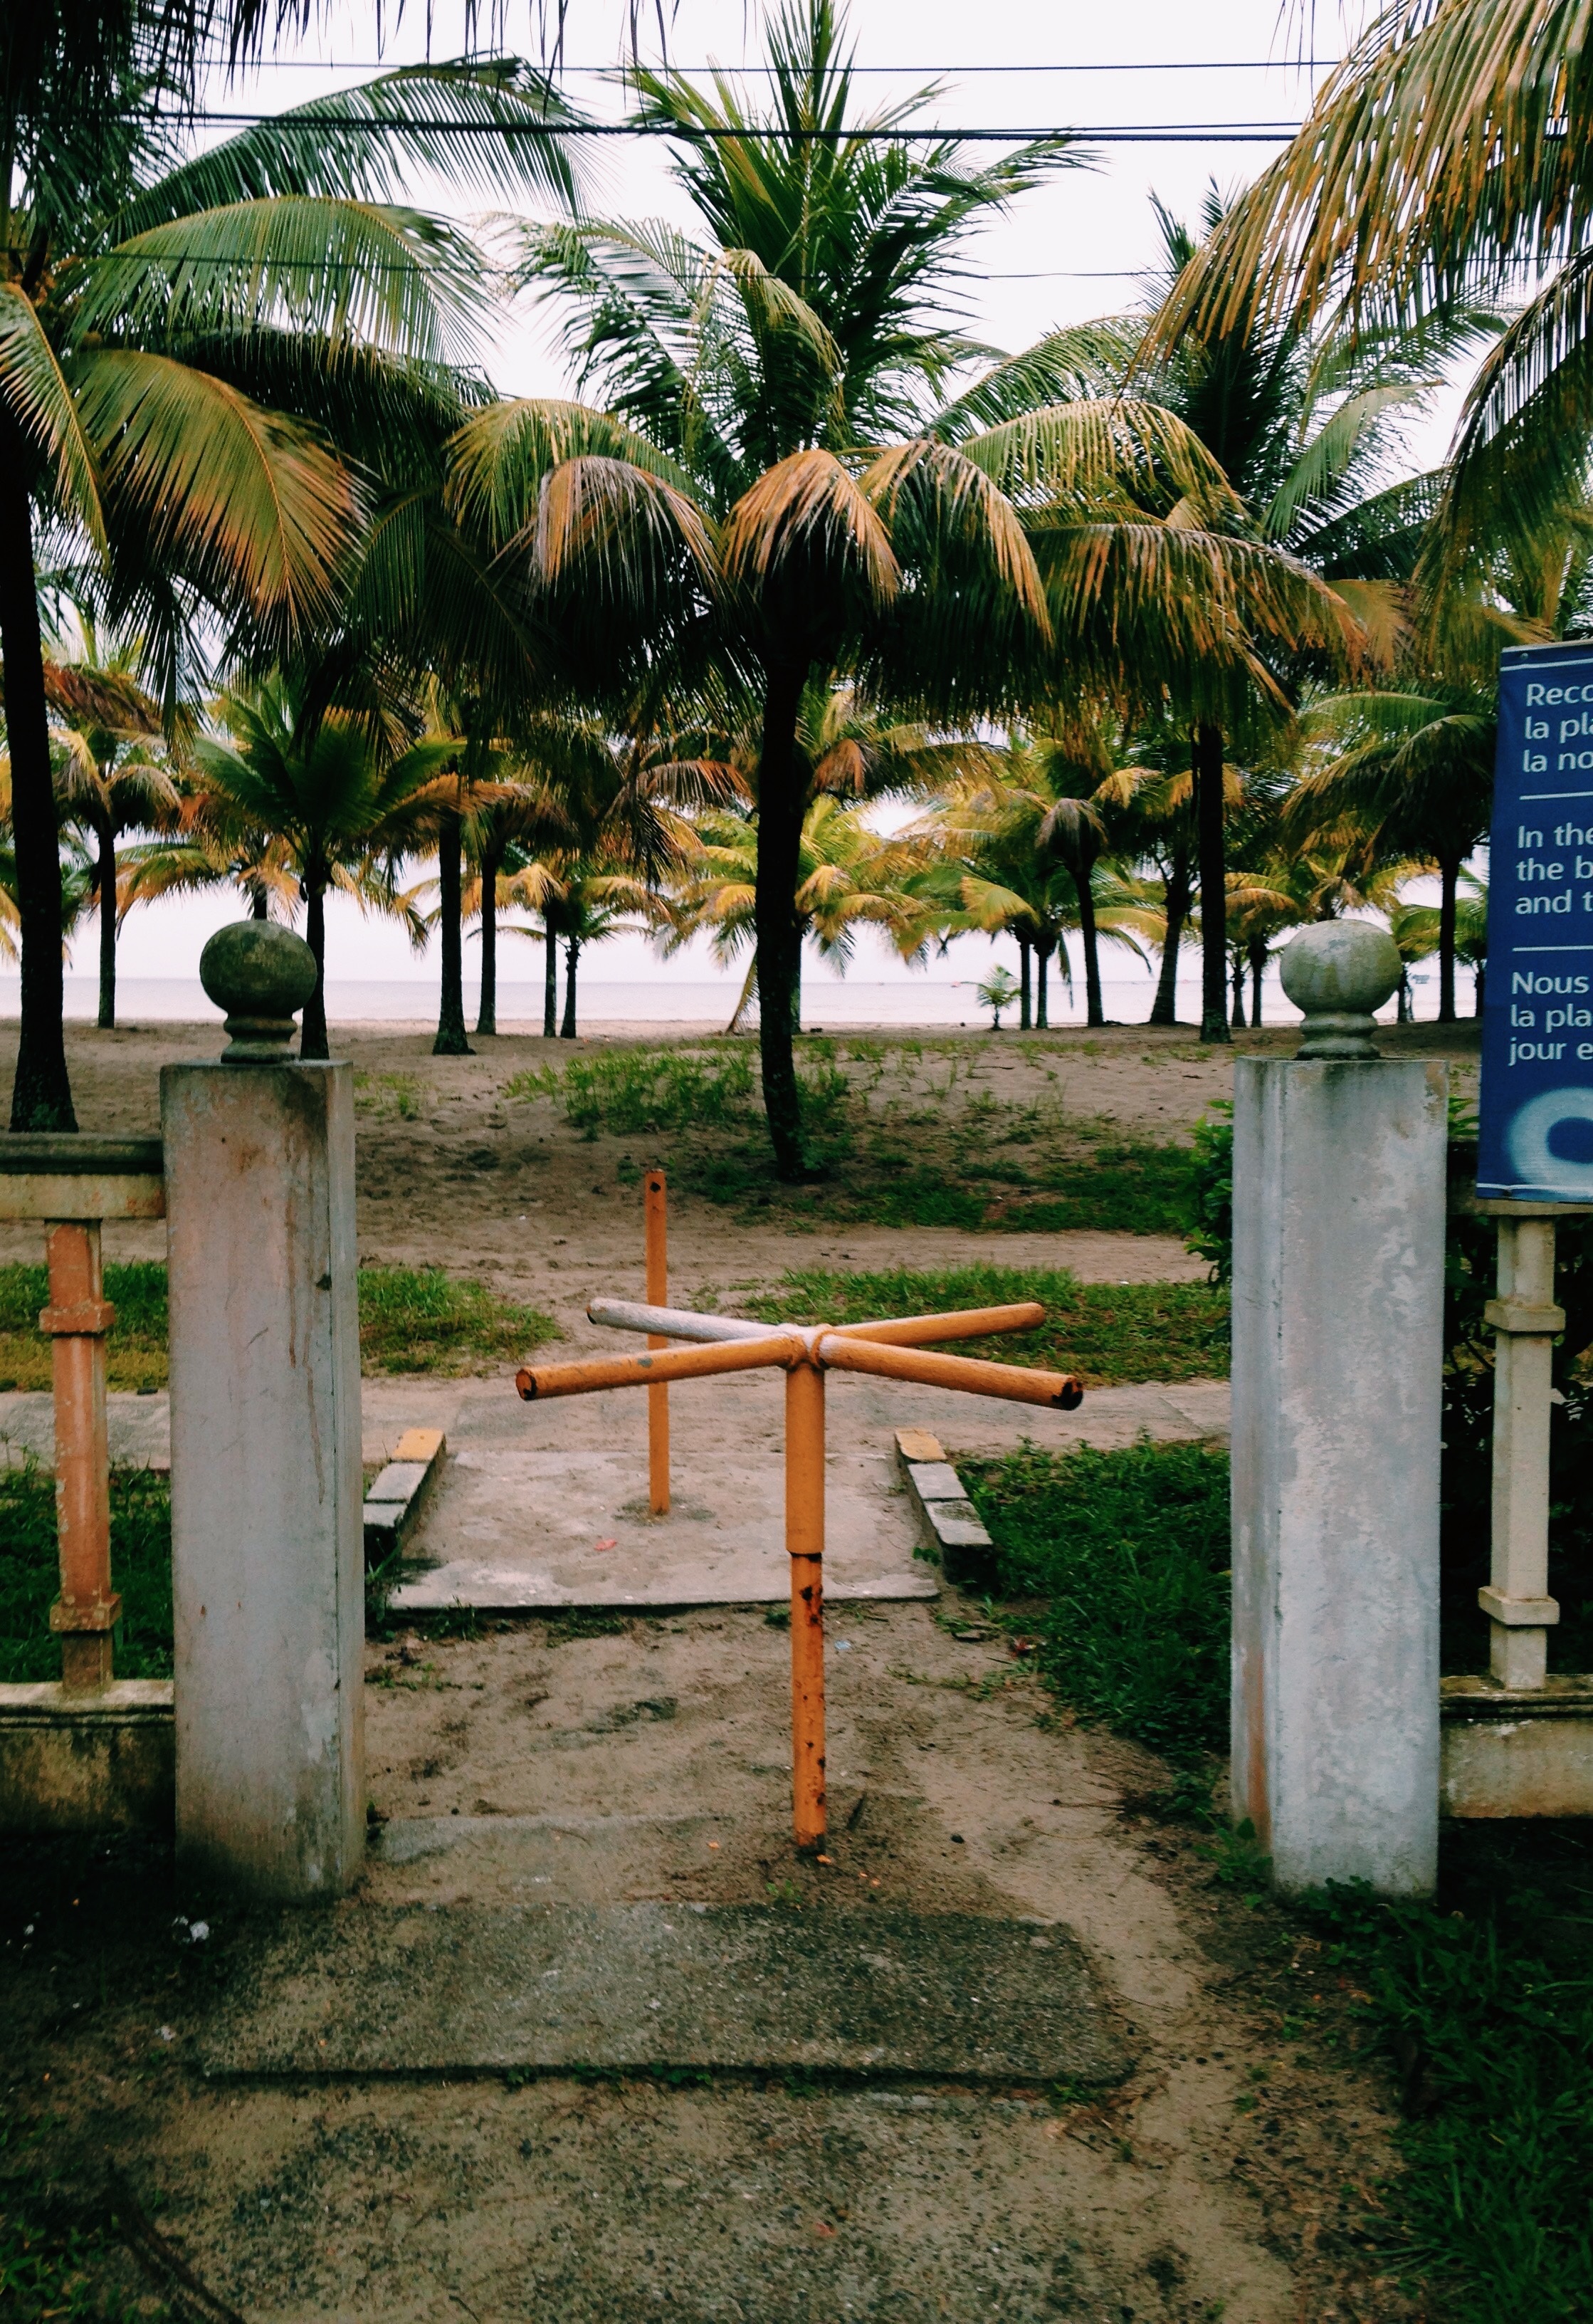
tree, walkway, vacation, park, garden, resort, estate, arecales, palm family